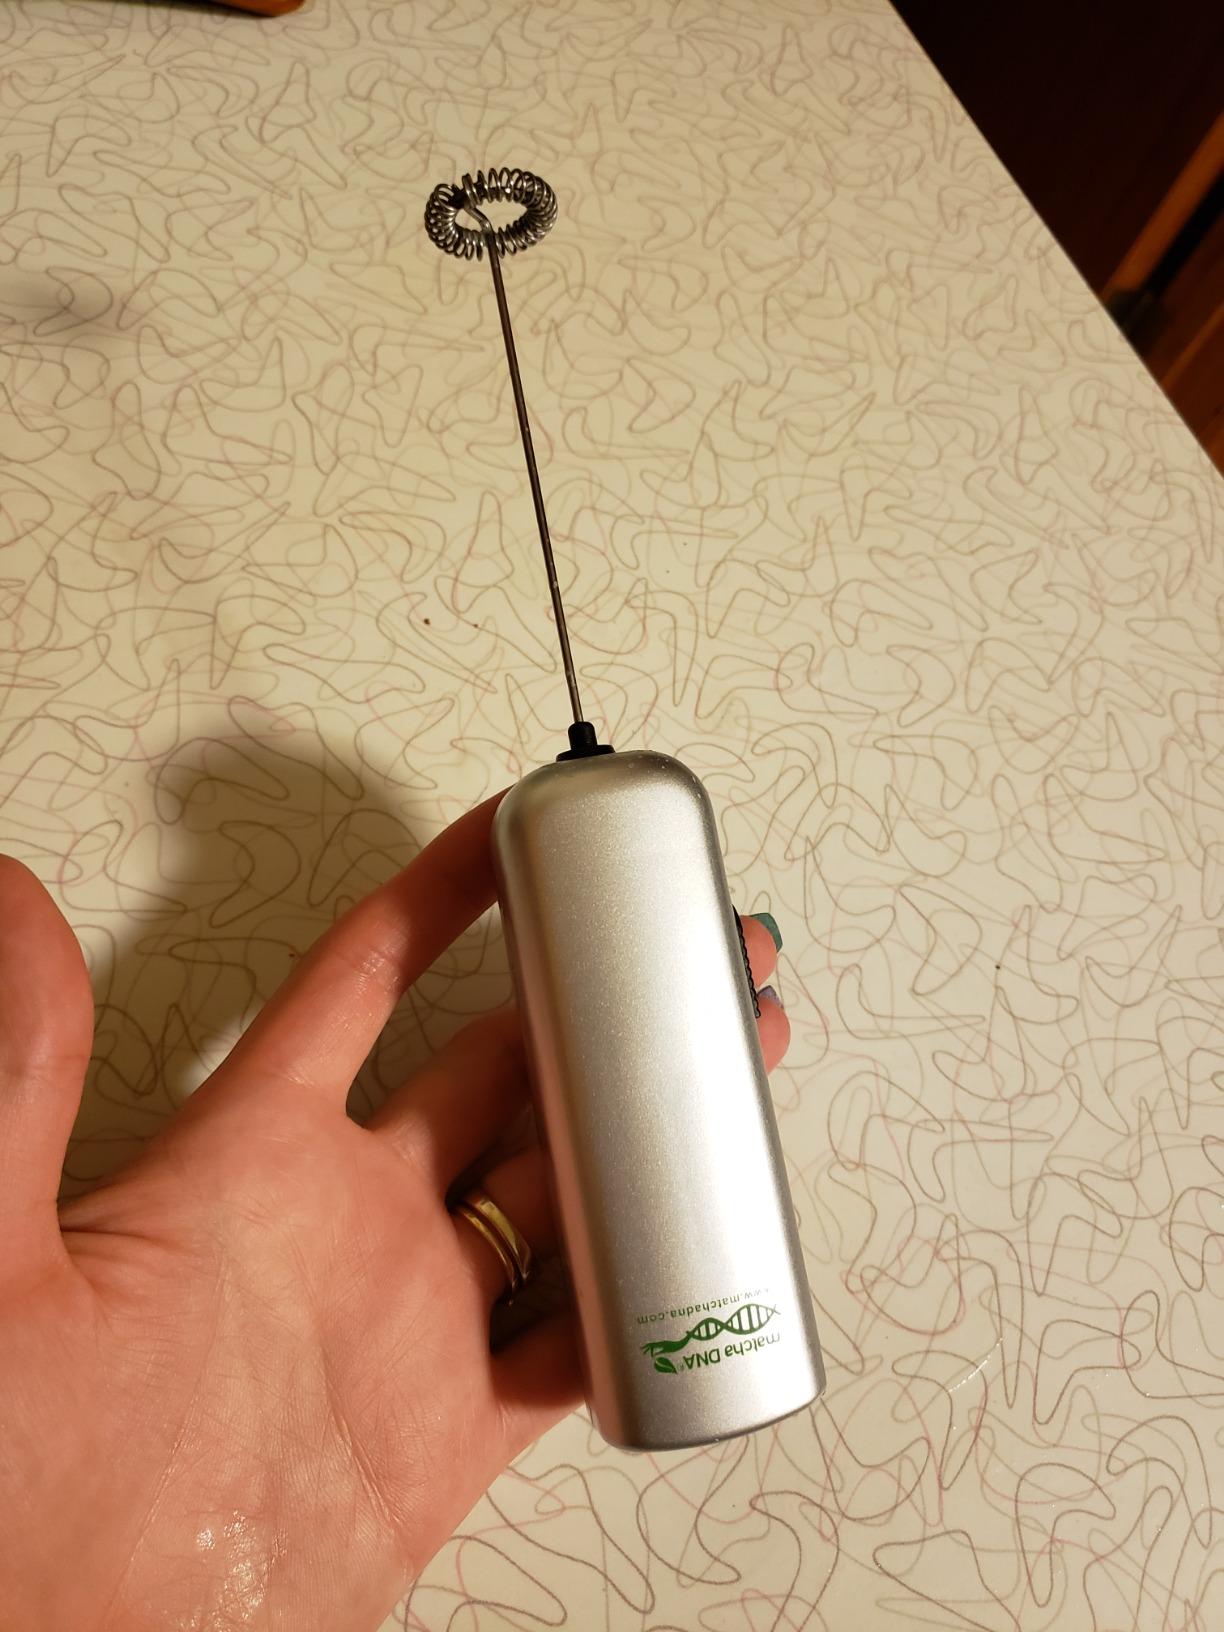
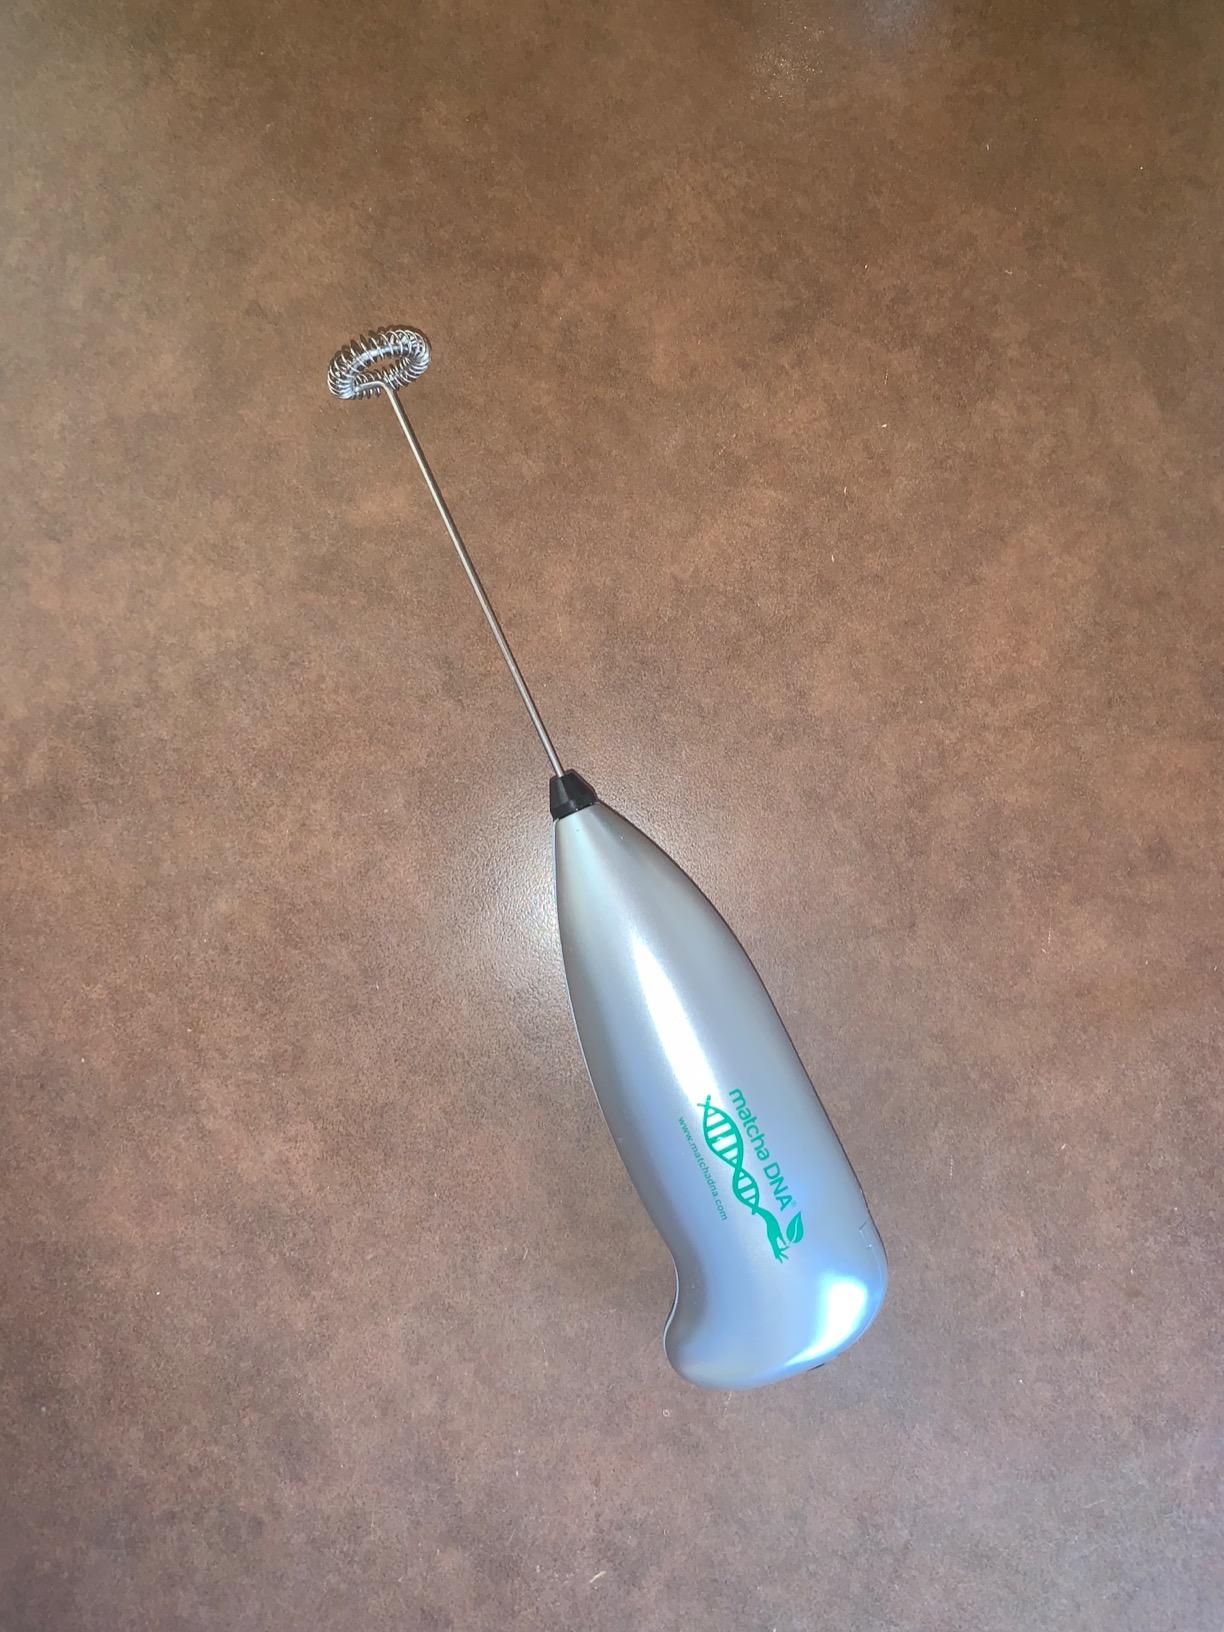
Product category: items_mixer
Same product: no